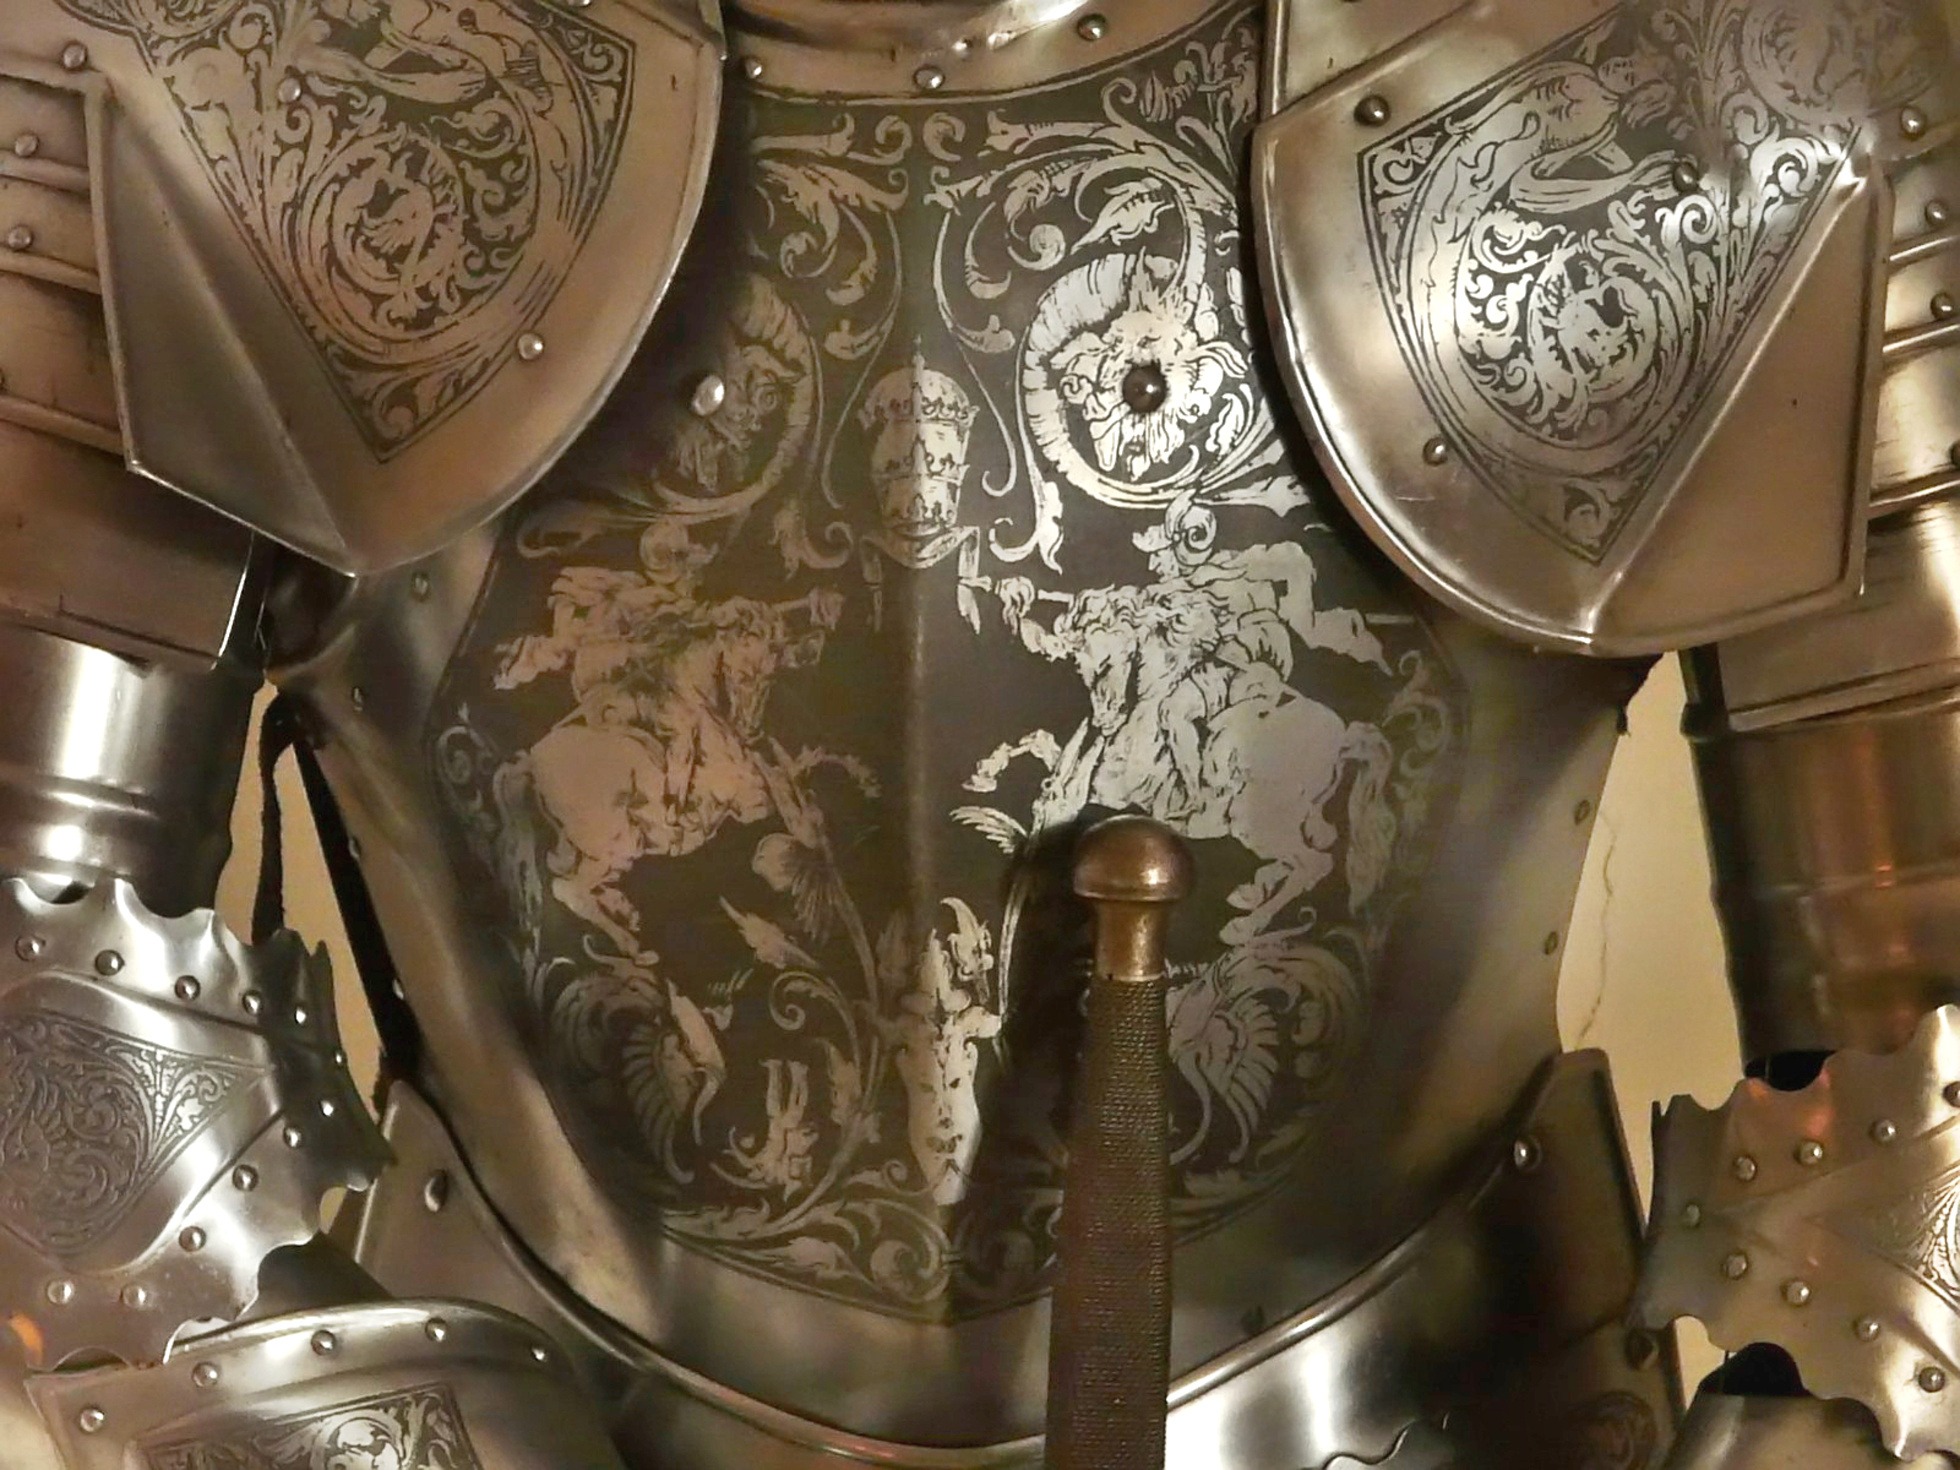
clothing, drum, material, interior design, textile, war, design, knight, weapons, armour, middle ages, harnisch, armor knight